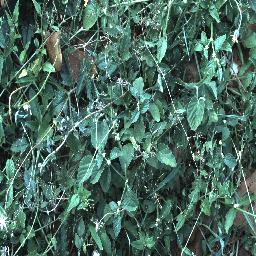
Label: negative